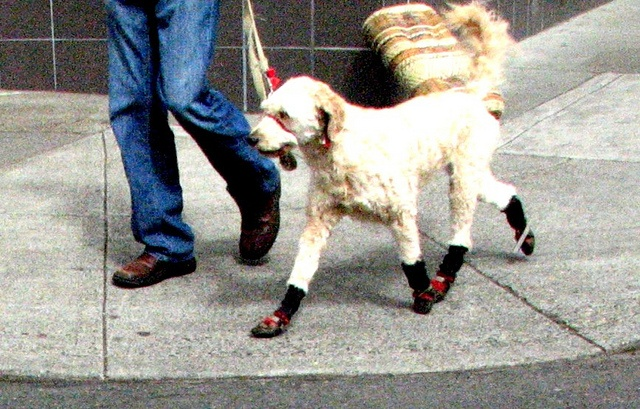
A dock with socks and a muzzle is being taken for a walk
A dog wearing colorful booties goes for a walk with its master on a city street.
A person walking a dog that is wearing little shoes.
A poodle is being walked down the street with booties on
A person walks a dog with little shoes on.